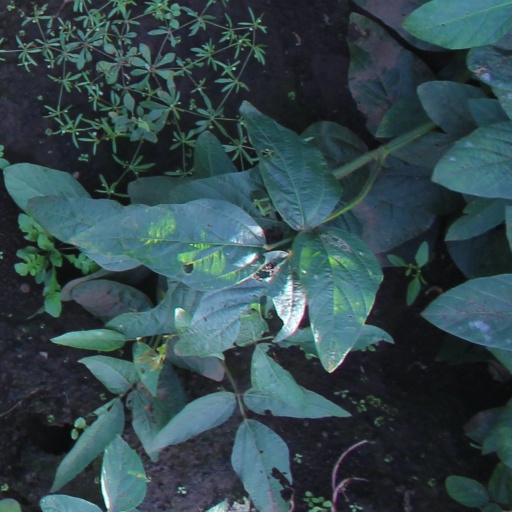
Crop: soybean